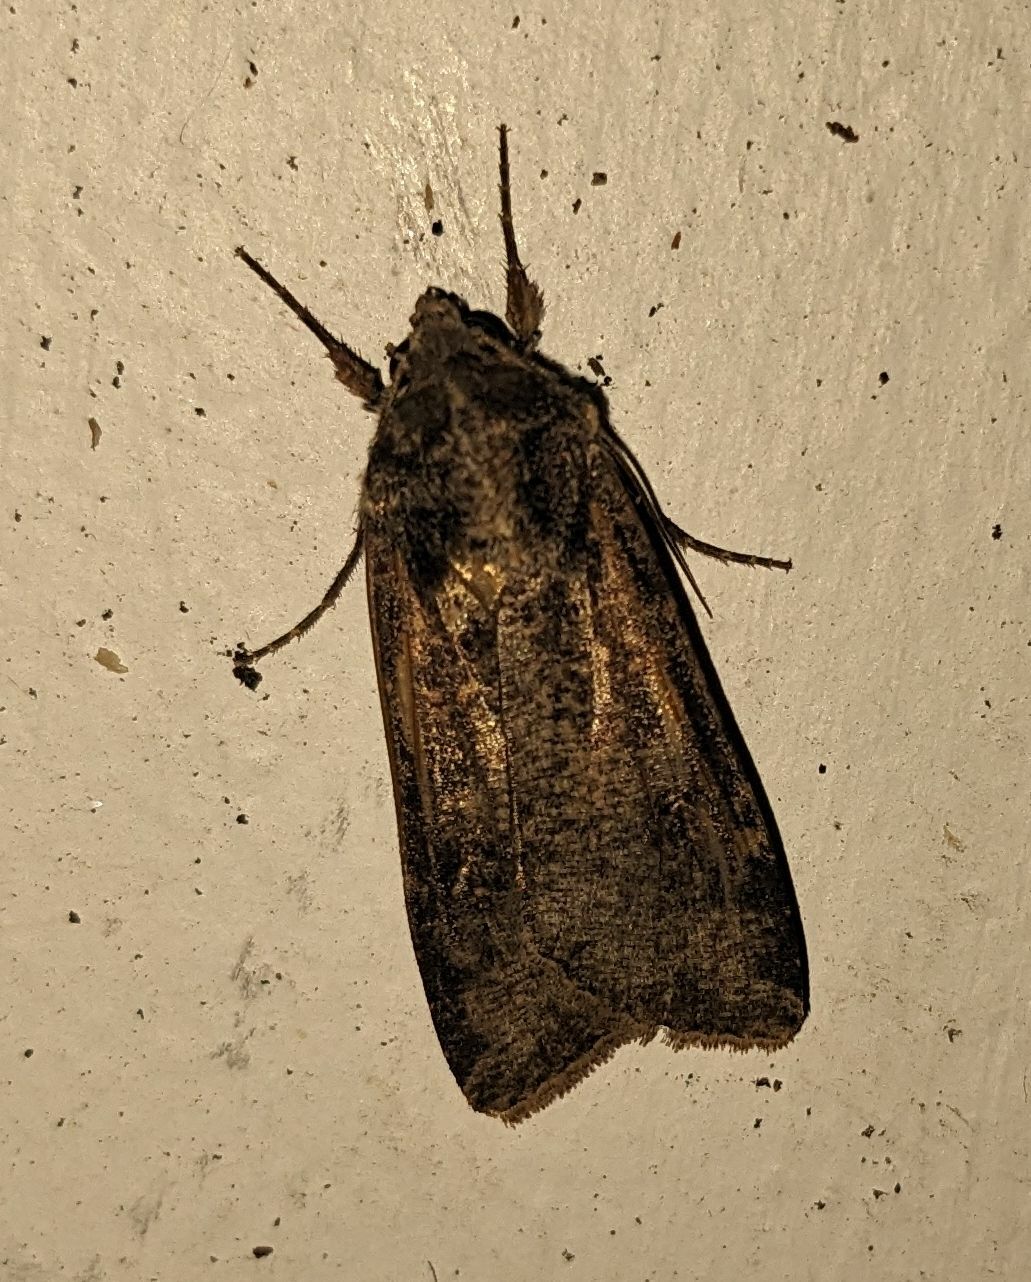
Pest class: cutworms